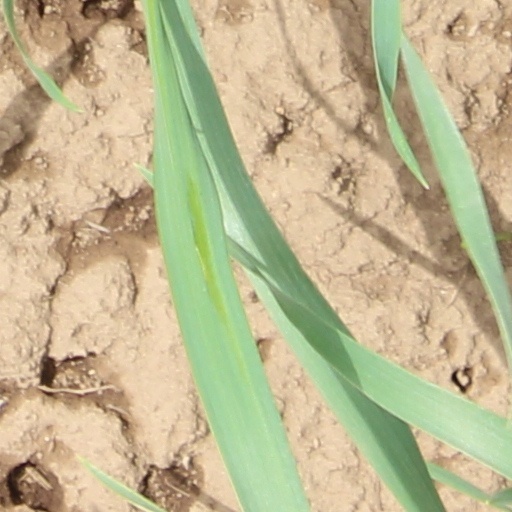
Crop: wheat